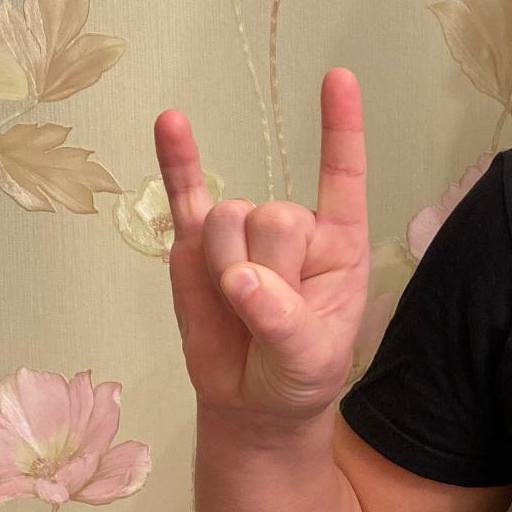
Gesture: rock